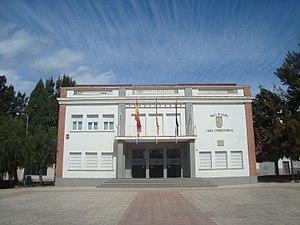
Vall d'Alba, en castillan et officiellement, est une commune d'Espagne de la province de Castellón dans la Communauté valencienne. Elle est située dans la comarque de Plana Alta et dans la zone à prédominance linguistique valencienne.